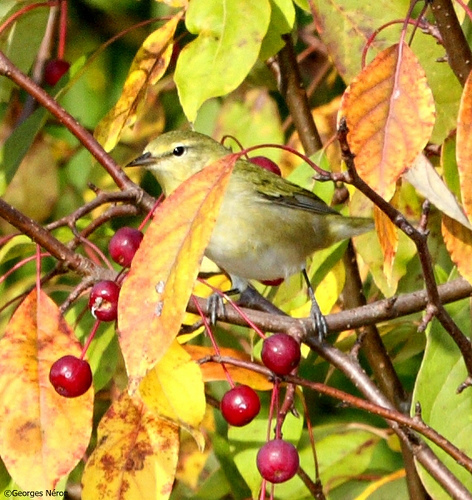
this is a white and yellow bird with a small black beak.
a small bird whose coat matches the leaves falling off the trees in autumn.
this bird is a drab green with a yellow throat an white and yellow belly, it has a dark green eye patch and a pointed grey beek and grey feet.
this bird has tinges of lime green throughout its plumage
this bird has a speckled belly and breast with a short pointy bill.
small white green and brown bird with long black tarsus and medium brown beak
this bird has wings that are green and has a white belly
this small green bird has a gray belly and a yellow eyebrow.
the small bird has a green belly and back as well as a small bill.
this bird has a small brown bill with green crown and grey feet.
Species: Tennessee Warbler